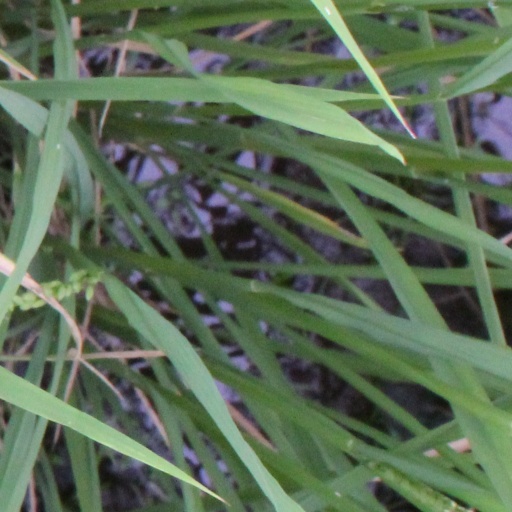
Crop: rice